2009 Maryland Terrapins football team

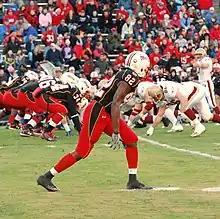
Torrey Smith lines up to play Boston College.

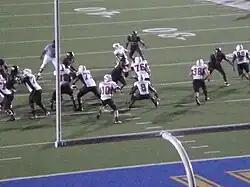
Chris Turner in the pocket against California.

In the preseason, the Terrapins were predicted to finish last (sixth) in the ACC Atlantic Division by both Athlon Sports and "Phil Steele's", and "The Sporting News" forecast a fifth-place divisional finish for the Terps. Athlon also ranked Maryland as 57th out of the 120 Division I FBS teams.